United Nations Security Council Resolution 686

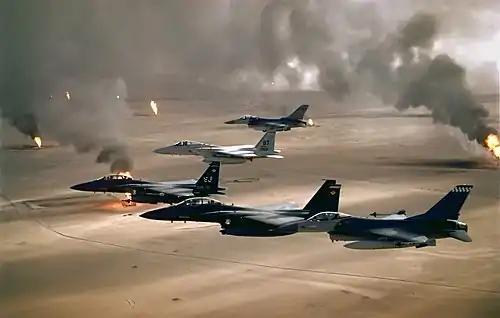
USAF aircraft over burning Kuwaiti oil fields

United Nations Security Council resolution 686 was adopted on 2 March 1991. After reaffirming resolutions 660, 661, 662, 664, 665, 666, 667, 669, 670, 674, 677 and 678 (all 1990), the council noted the suspension of international military action against Iraq and that all twelve previous resolutions continued to have full force and effect.